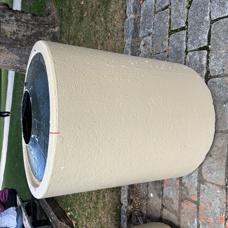
Label: trash